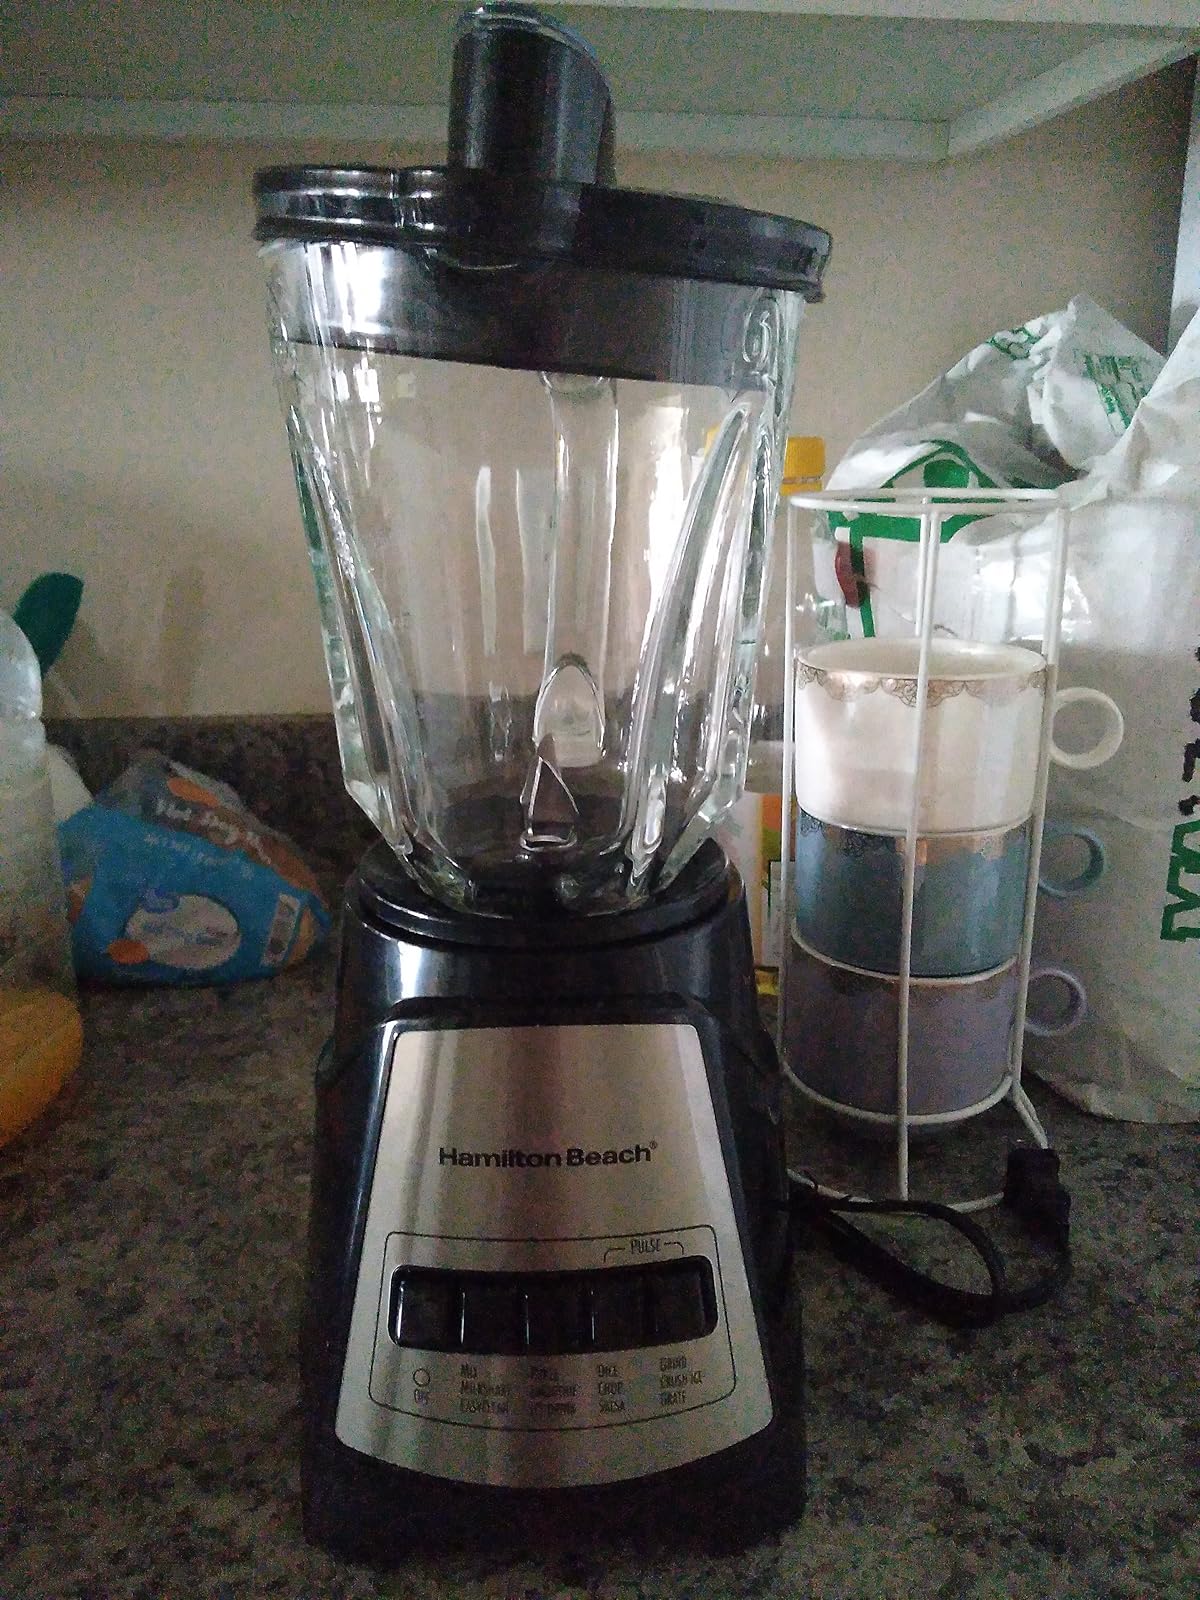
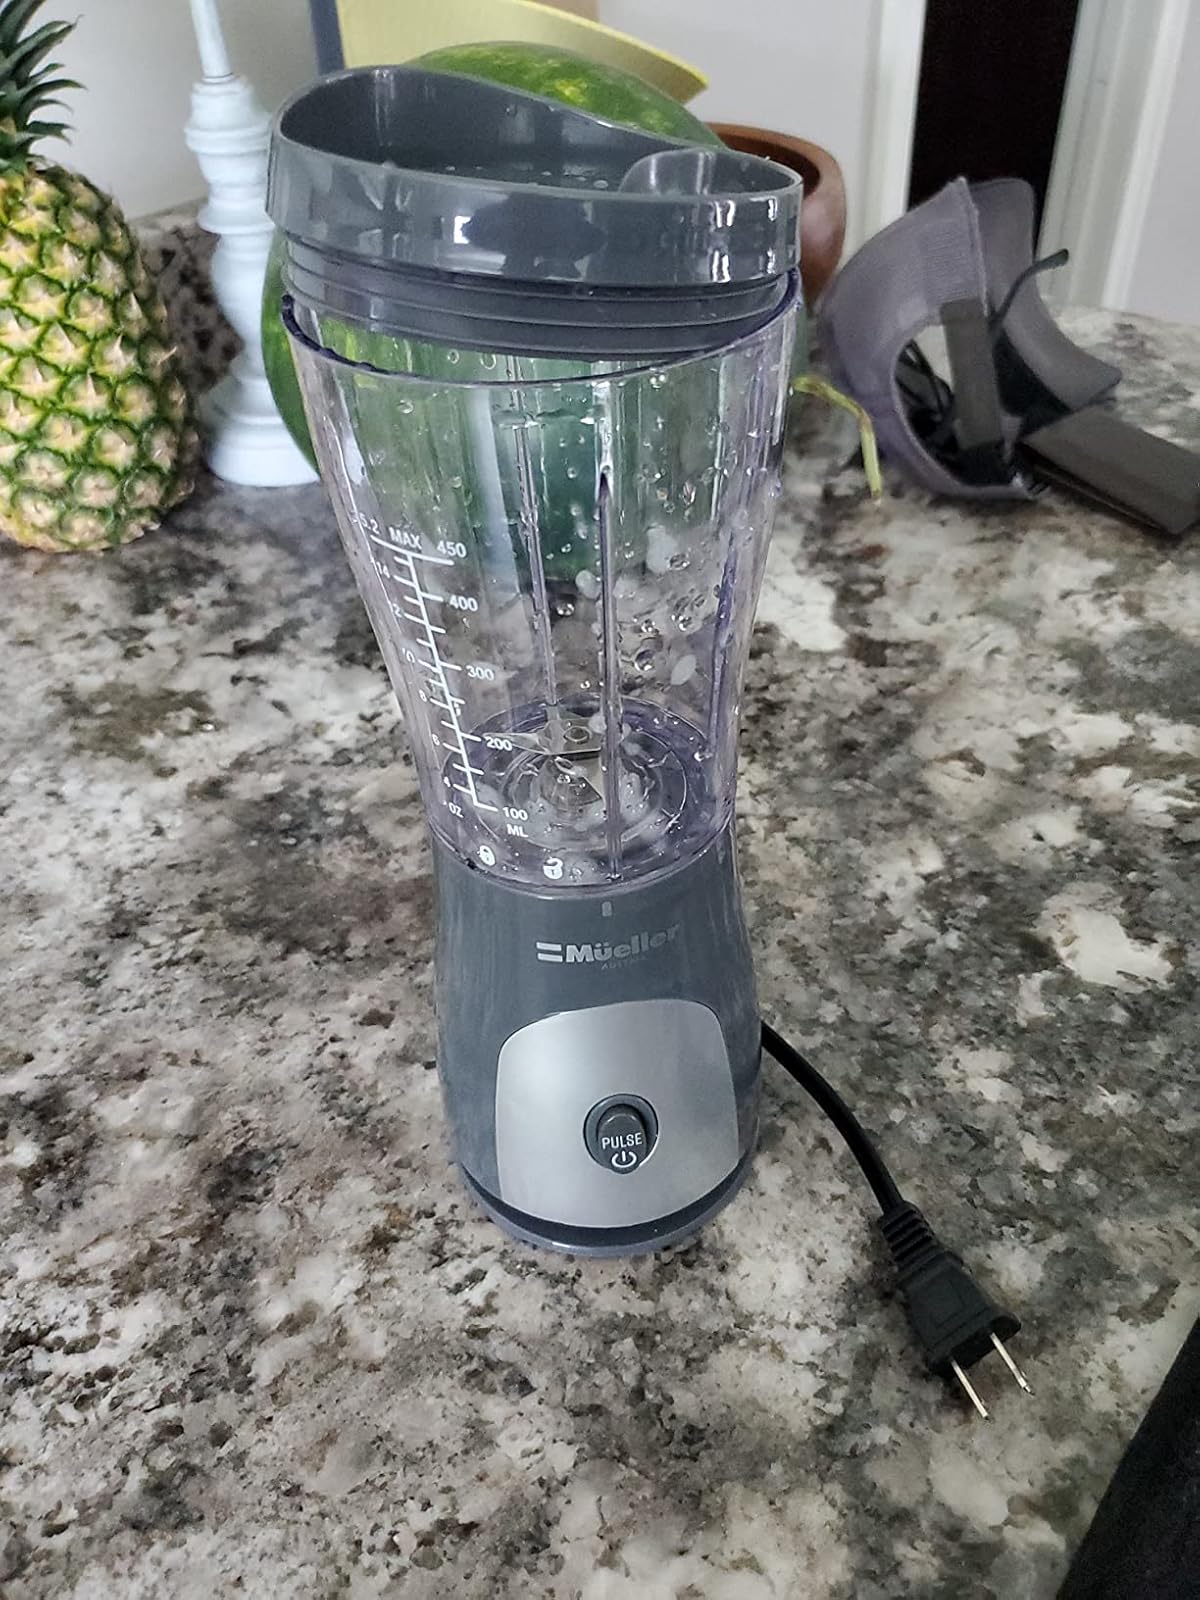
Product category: items_blender
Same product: no